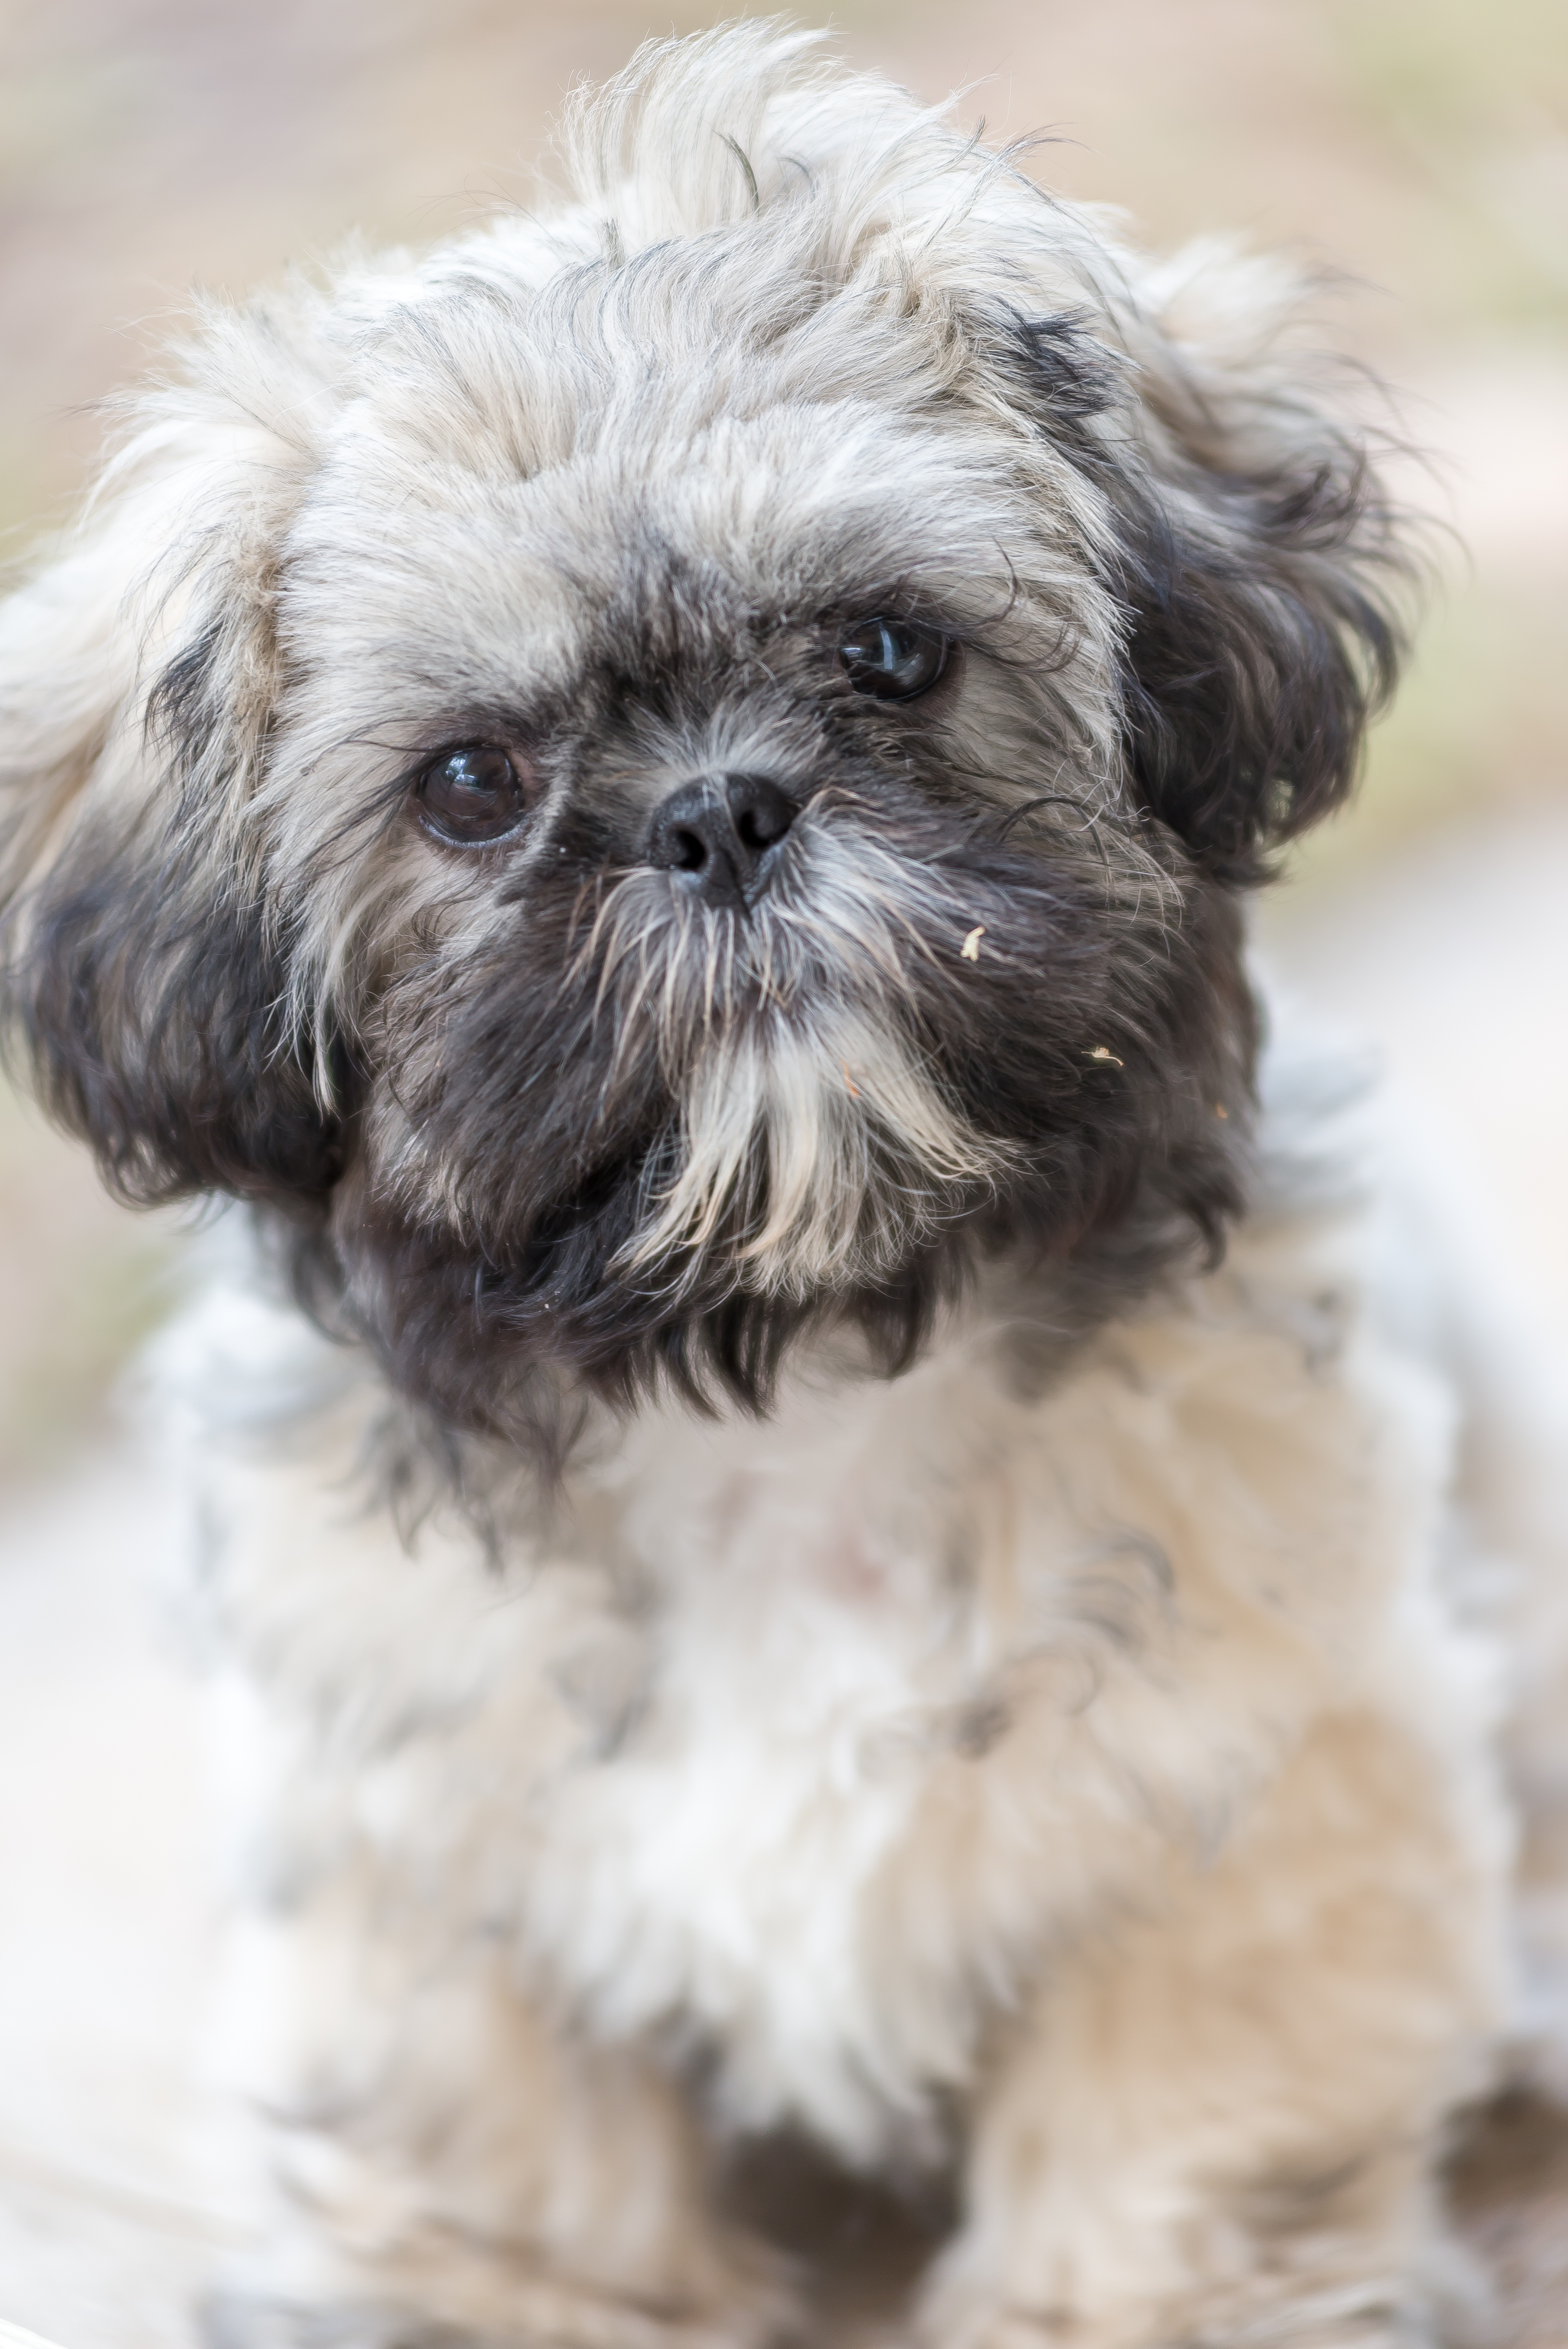
puppy, dog, animal, pet, mammal, vertebrate, dog breed, lhasa apso, purebred, shih tzu, bolognese, havanese, dog like mammal, carnivoran, schnoodle, dandie dinmont terrier, l wchen, dog crossbreeds, morkie, cavachon, bolonka, poodle crossbreed, chinese imperial dog